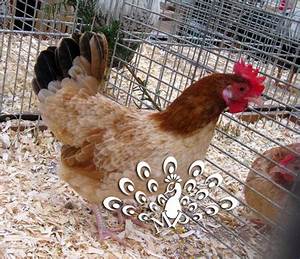
Label: chicken